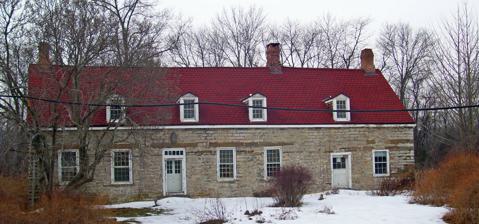
Building: Wynkoop House
Country: United States of America
Year built: 1740
United States historic place Wynkoop House U.S. National Register of Historic Places Front (east) elevation of house, 2007 Show map of New York Show map of the United States Interactive map showing the Wynkoop House’s location Location Saugerties, New York Nearest city Kingston Coordinates 42°05′15″N 73°58′27″W / 42.08750°N 73.97417°W / 42.08750; -73.97417 Area 3 acres (1.2 ha) Built c. 1740 Architectural style Dutch Colonial NRHP reference No. 84003237 Added to NRHP 1984 The Wynkoop House is located on New York Route 32 just north of an offramp from the New York State Thruway and its junction with NY 212 in the town of Saugerties, New York , United States. It is a linear stone house built in two sections by the descendants of Dutch settlers around 1740, and renovated in later years. Architecturally, it has many well-preserved features of the type of Dutch stone house common in 18th-century Ulster County , with some others suggesting later efforts to distance its residents from the original idea. It remained in the hands of the Wynkoop descendants until the early 20th century. In 1984 it was listed on the National Register of Historic Places (NRHP). Building The house is a rectangular 1 + 1 ⁄ 2 -story, seven- bay stone house with gabled roof, front dormer windows and chimneys at both ends. The earliest portion of the house is marked by a small entrance and window near the north end on the front (east) facade ; the later addition, constituting the bulk of the house, has a transomed door symmetrically placed between two windows on either side. The west facade has a matching door and window placement, now covered by an enclosed porch . Inside, the original square block on the north end is a one-room space with exposed rafters and floorboards above. Much of the original wooden trim is still present, including some rare crown molding over the west door and south passageway to the later addition. That wide passageway runs the length of the house, with smaller rooms of various purposes on either side. The fireplaces at either end of the addition have retained their original mantels , including the dentilled molding on the south one. Similar original woodwork is found elsewhere in the first story. The upper story has been subvidided into bedrooms and remodeled considerably. The house has two outbuildings, a modern metal barn and detached garage , on its 3-acre (1.2 ha) lot . Neither are considered contributing resources to the NRHP listing. A late-19th-century photograph shows a carriage house near the property. No evidence of any other historic outbuildings has been found. History Cornelius Wynkoop brought his family name to the New World when he settled in present-day Hurley in 1667. His descendants had reached Saugerties by the middle of the following century. The land on which the house is built was originally granted to Richard Hays and George Mealls by James II in 1688. A Wynkoop is known to have built the house; however which one in unclear as unlike most other Ulster County stone houses, there is no stone with the builder's initials. There is a date stone in the wall near the back door reading "1740", but they are not considered reliable sources for the true construction date of Ulster County stone houses, and other evidence suggests the larger portion of the house was added near the end of the century. It is likely that the smaller northern block was built around then. A 1763 map of Saugerties shows the house, the earliest known record. The longer wing was added sometime in the later 18th century. Its symmetrical stylings and dormer windows suggest a strong Georgian influence, and masons' marks on the bluestone window lintels bear dates in the 1790s. The upper floor was remodeled in the 1920s with contemporary interior decorations such as wainscoting . Up until that time, descendants of the Wynkoops had continued to live in the house and preserve it. Later owners also kept it in its original form. In the early 2000s one owner threatened to demolish it, claiming it was in advanced state of disrepair, and began plans to do so and develop the property as an office complex , clearing the surrounding trees. Local preservationists were able to stop the town from issuing the necessary permit. The Ulster County Genealogical Society expressed interest in using the house as its library. Aesthetics The fact that the house is built of stone to begin with is culturally significant. Dutch colonists in the Province of New York had lived under English rule since the end of the Third Anglo-Dutch War in 1674, but they resisted assimilation by the newly dominant culture, often speaking Dutch as their first language and building stone houses in accordance with their native building traditions throughout much of the 18th century, including a period after American independence . The Wynkoop House is a well-preserved example of a stone house that is not only Dutch but has stylistic touches distinctive to Ulster County as well, most notably in the gabled roof ends (elsewhere, gambrel roofs were preferred). On the outside, locally quarried limestone was used as the facing, as opposed to the cut sandstone seen in houses further south in the region. Inside, the crown molding and exposed floorboards are another regional hallmark. The symmetry the house retained even after being tripled in size later in the century suggests that it was originally built with the expectation that it would eventually be expanded in that fashion. Similarly, the nearly identical facades suggest that Kings Highway, the predecessor to Route 32 on which the house was built, at one point ran to the west of the house and was later relocated to the east. In the later years of the century, younger descendants of the Dutch began to see the stone houses their parents and grandparents had raised as archaic, and often modified them along more contemporary lines. The Georgian stylings and dormer windows of the later addition suggest an attempt to do this. References